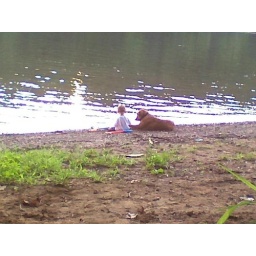
A boy and his dog by the river!